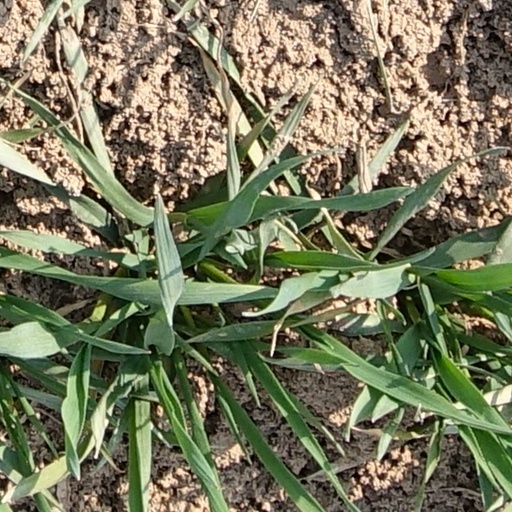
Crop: wheat